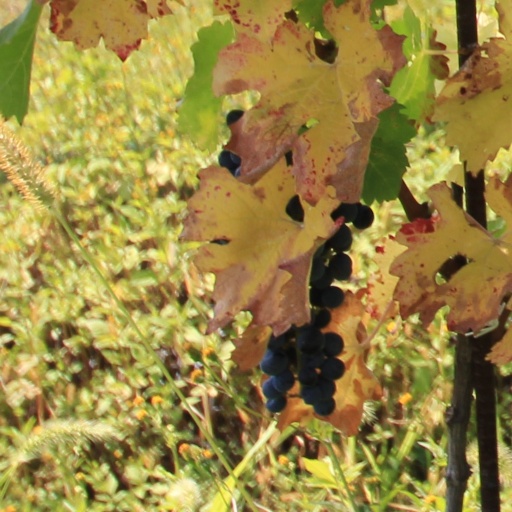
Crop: grape